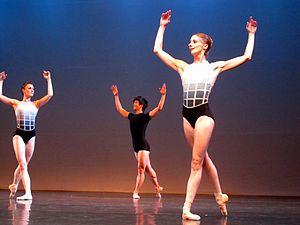
Le Royal Winnipeg Ballet est la plus ancienne compagnie de ballet au Canada.